Balista

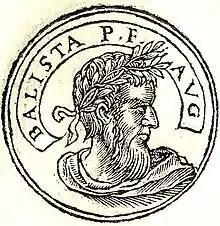
Balista from "Promptuarii Iconum Insigniorum"

Balista was the praetorian prefect under Valerian. After the Sasanian Empire defeated and captured that emperor in the Battle of Edessa. Balista, along with Macrianus, harassed the Sasanian army, even capturing Shapur's treasure and harem. Joined, in some accounts, by Odaenathus, the "Lord of Palmyra", they routed the Sasanian army that was returning from the ravaging of Cilicia. Then Macrianus proclaimed his sons, Macrianus Minor and Quietus, as emperors.